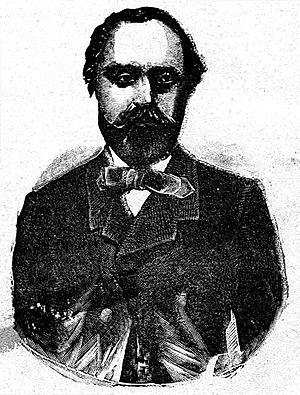
Thrasivoulos Zaimis est un homme politique grec né le 29 octobre 1822.